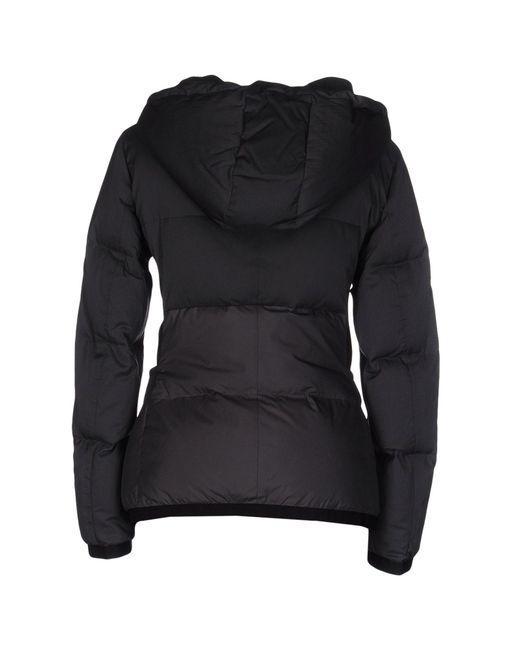
Schwarze Puffy Nylon Langarm Kapuzenjacke